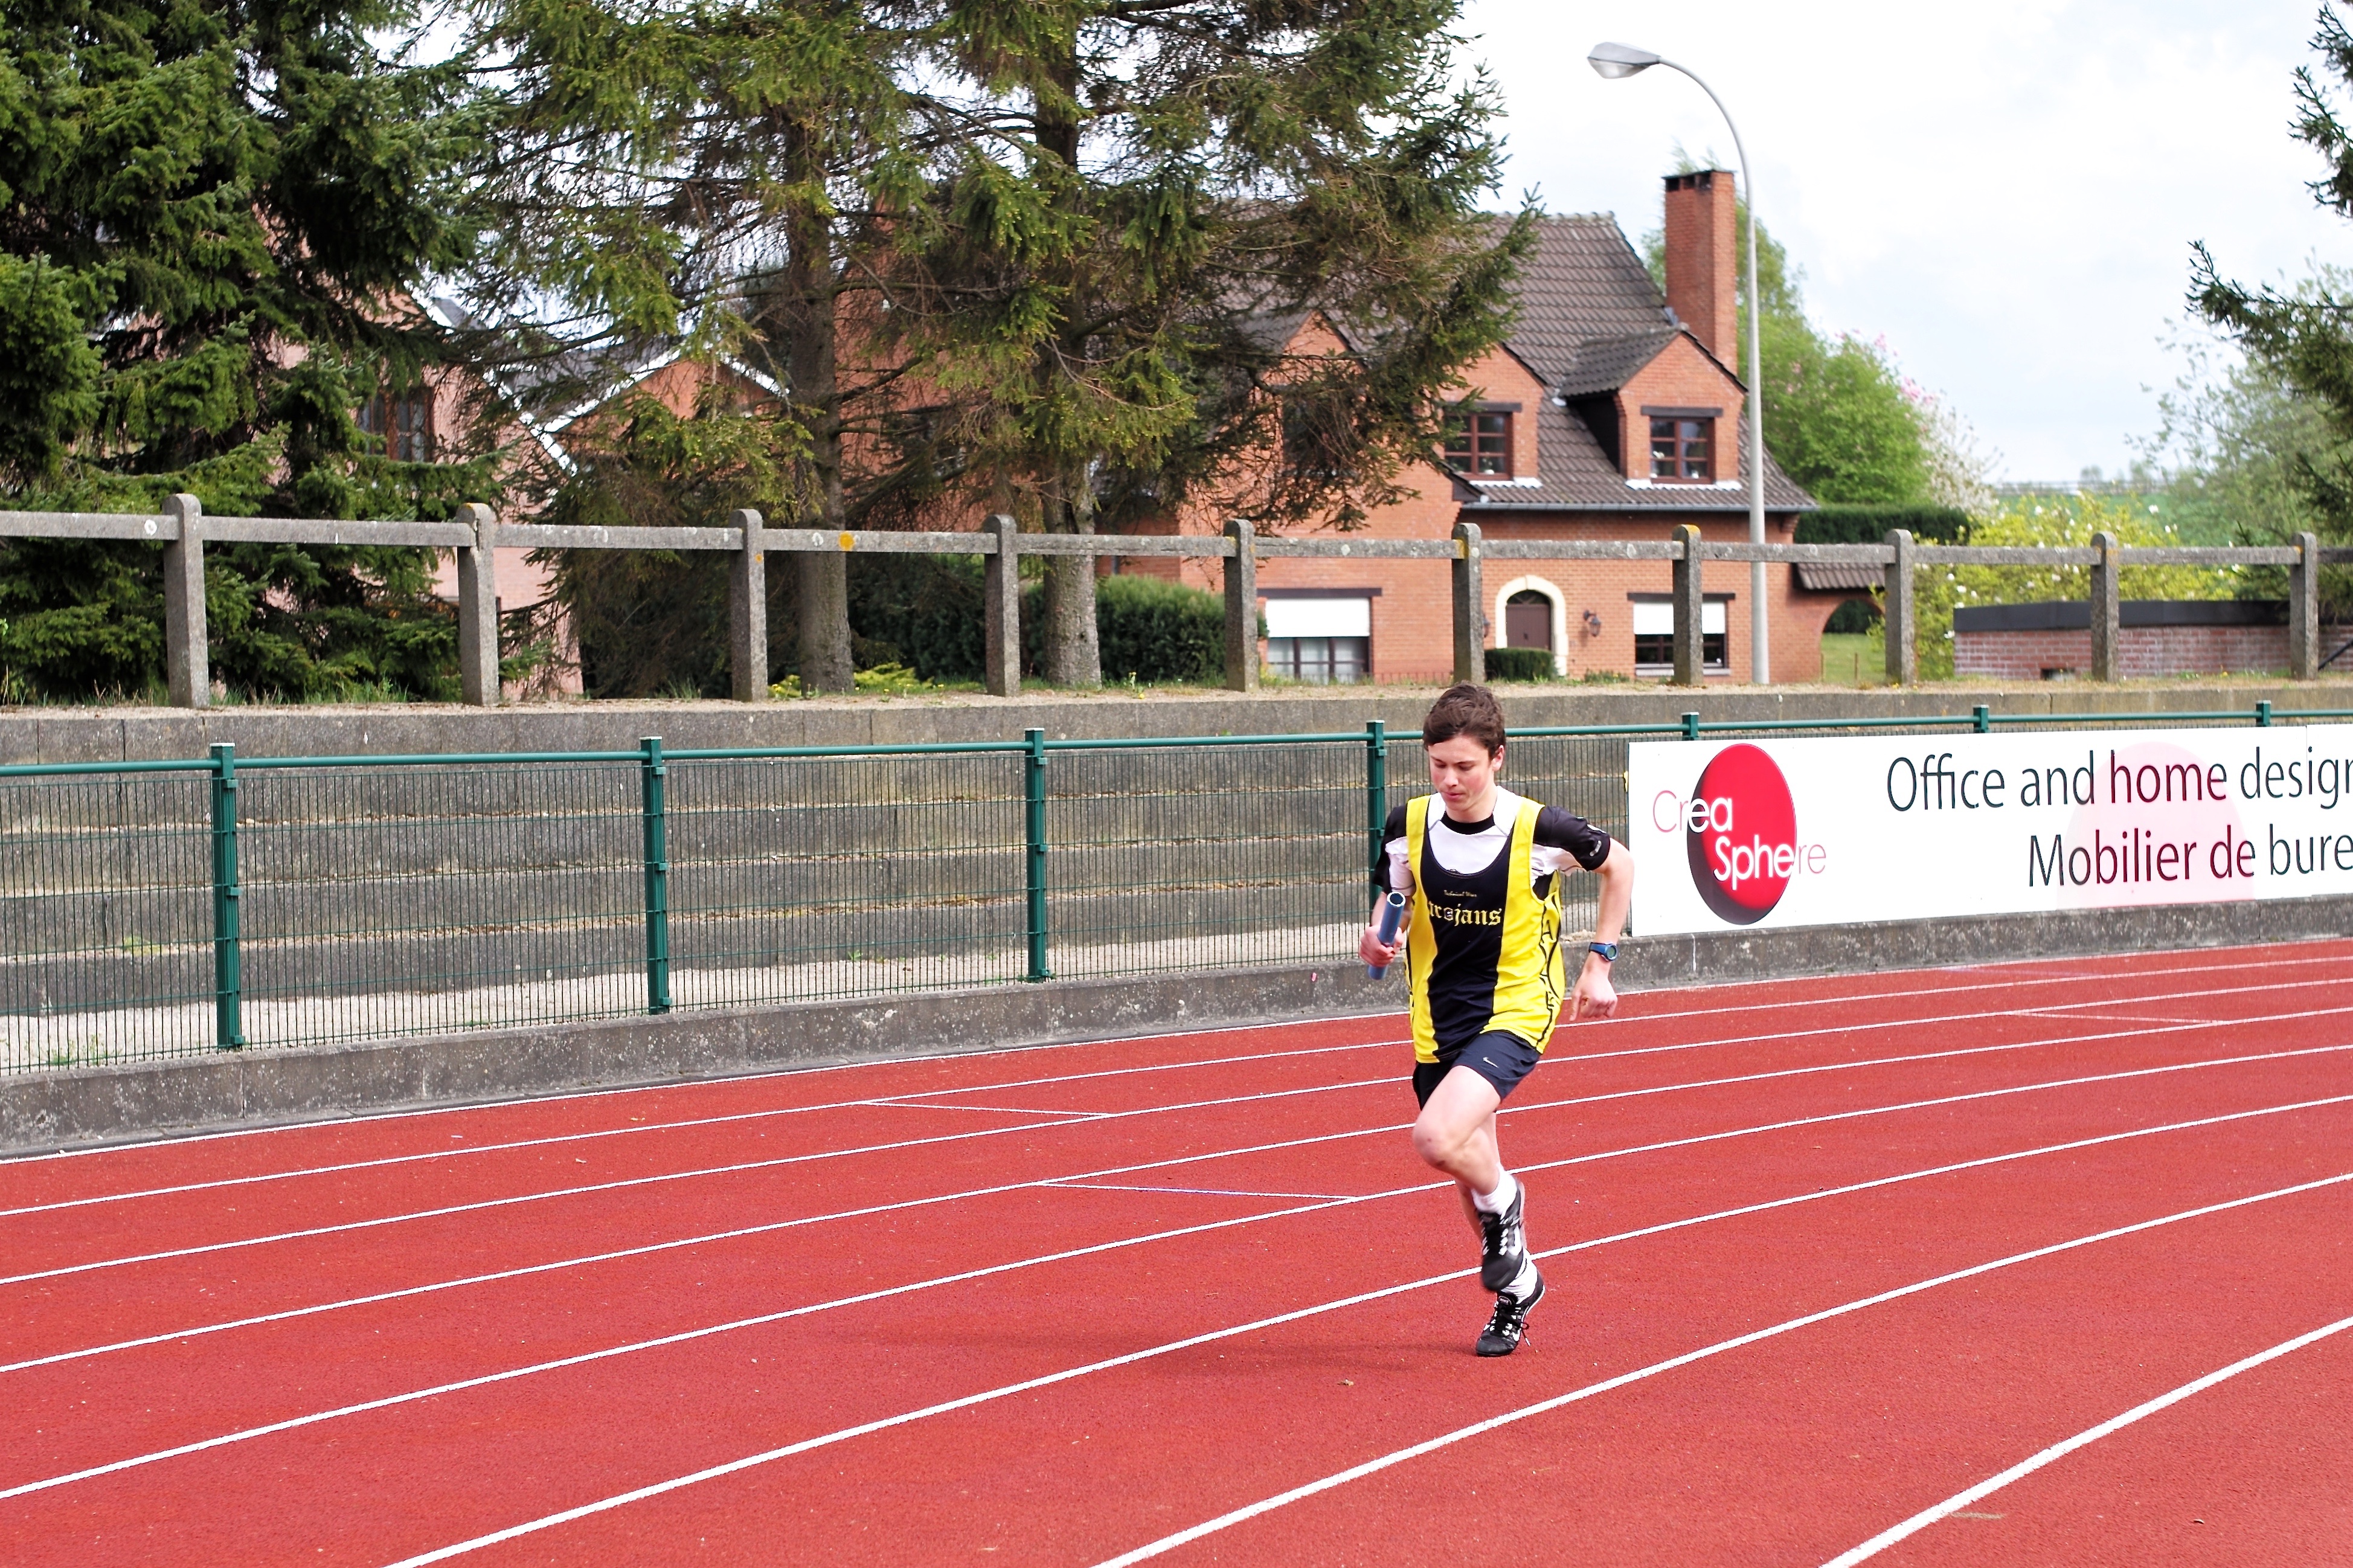
track, run, runner, ash, belgium, race, competition, holland, hague, netherlands, international, girls, m, american, sports, boys, 50, school, runners, junior, leica, 240, summilux, varsity, athletics, meet, waterloo, sprint, stjohns, physical exercise, human action, track and field athletics